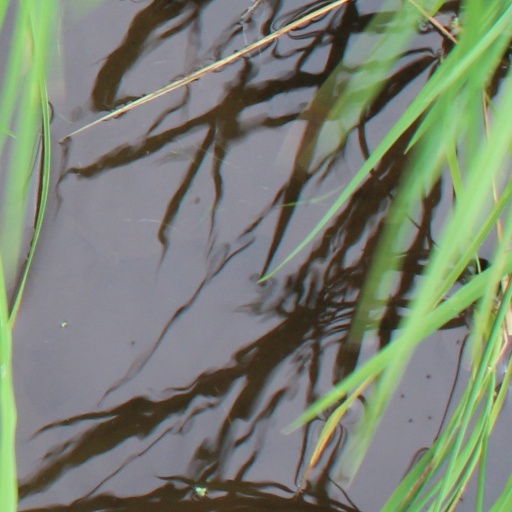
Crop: rice